Giorgi Dzotsenidze

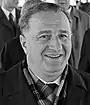

Giorgi Samsonovich Dzotsenidze born 10 February 1910 – 5 May 1976) was a Georgian geologist and statesman. As a politician he held the posts of Chairman of the Presidium of the Supreme Soviet of the Georgian Soviet Socialist Republic (1959–1976) and the deputy chairman of the Presidium of the Supreme Soviet (1960–1976). As a scientist, he was Academician of the Academy of Sciences of the USSR and vice-president of the Georgian Academy of Sciences.